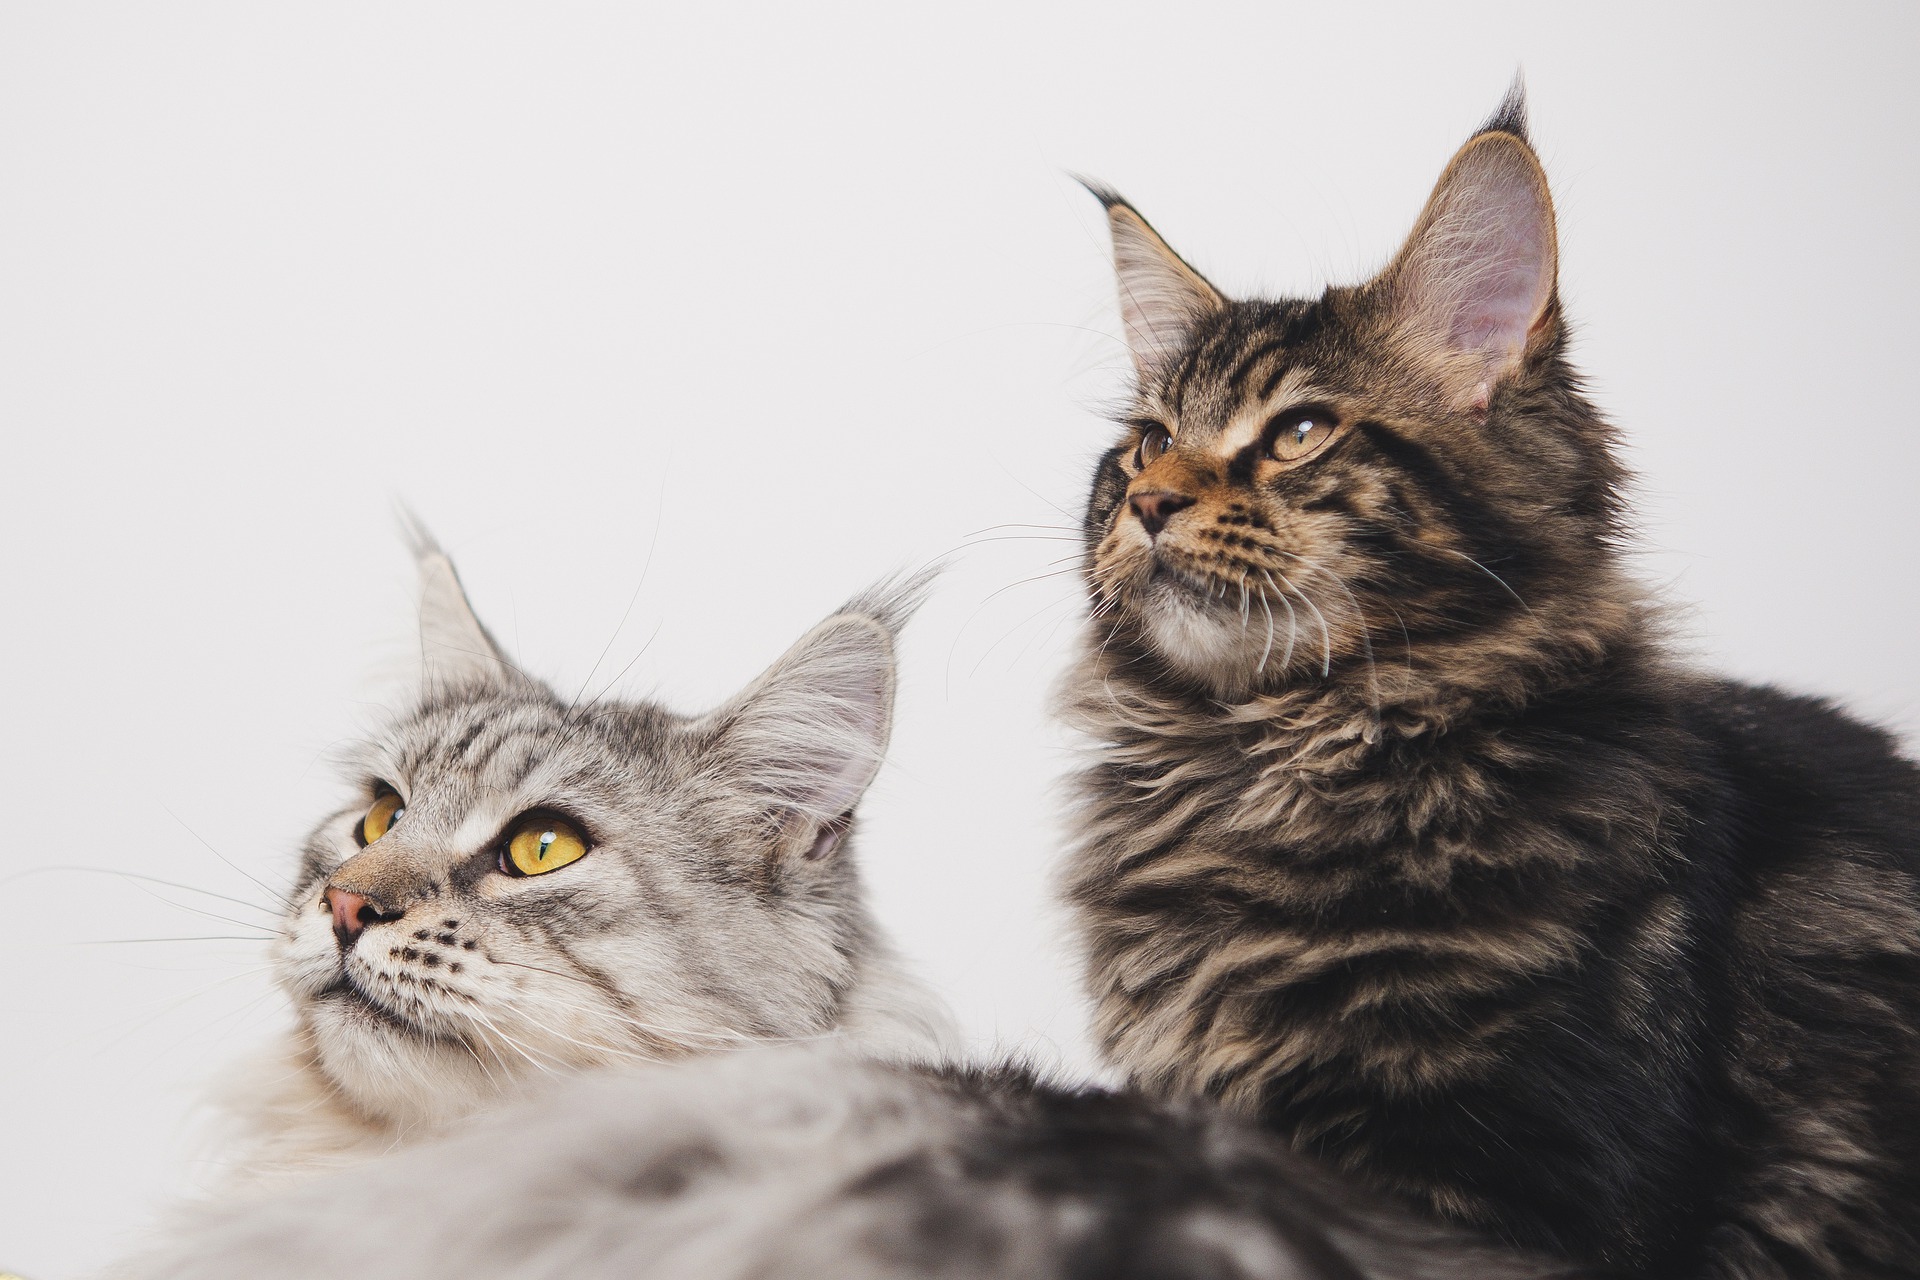
Adjective: blacker
Antonym: whiter